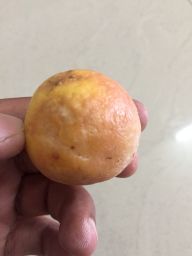
Fruit: Lime
Quality: Bad